Adelheid Popp

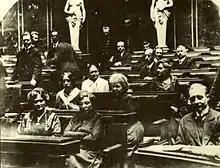
The first women elected to the Constituent National Assembly on March 4, 1919. Popp is on the left in the first row.

Popp entered the 20th century creating the Union of Homeworkers in 1902, followed by the Association of Social Democratic Women and Girls in 1907. In 1904, she was elected to sit on the party's policy-making executive committee, a position she held until 1933. Under Popp's leadership, the Austrian socialist women's movement became one of the largest in the International.